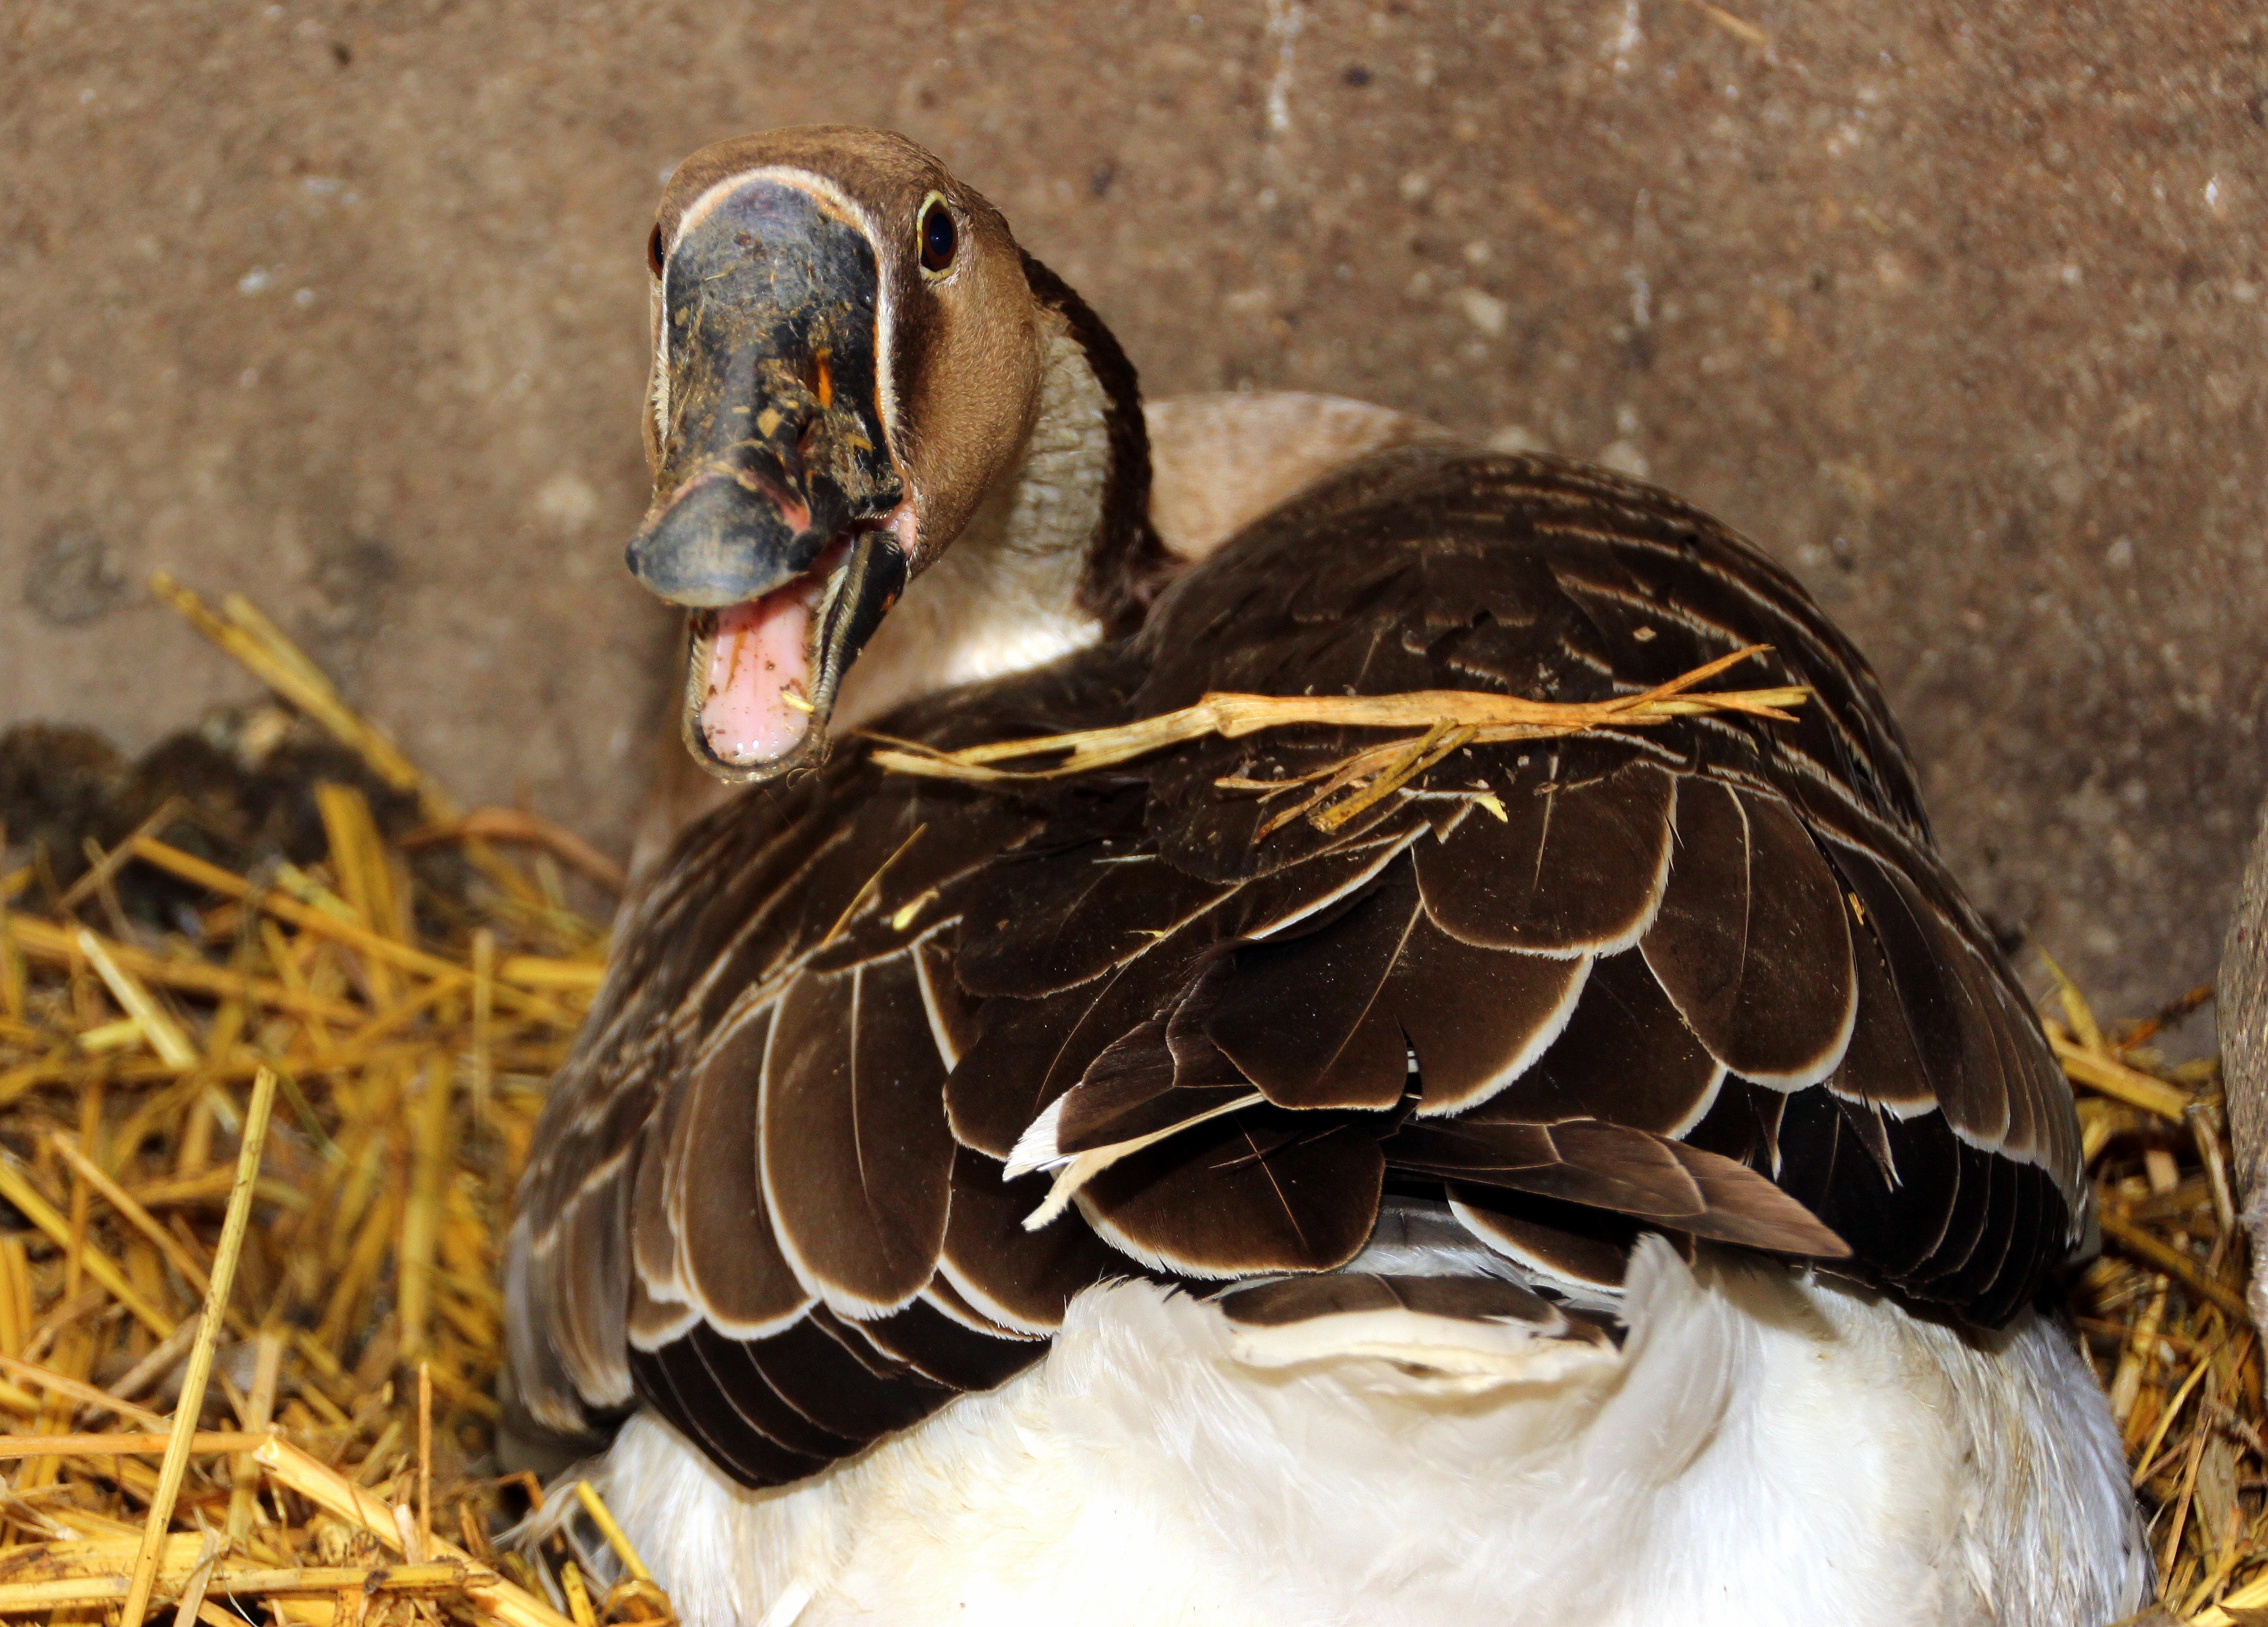
bird, wing, female, wildlife, beak, fauna, poultry, duck, stall, goose, vertebrate, warning, waterfowl, water bird, mallard, breed, domestic goose, hiss, h cker goose, ducks geese and swans